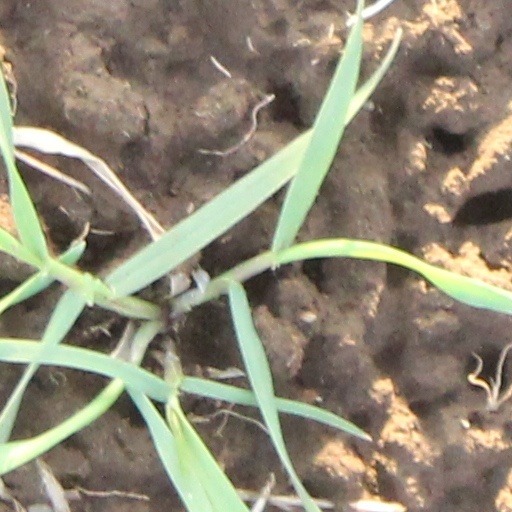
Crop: wheat